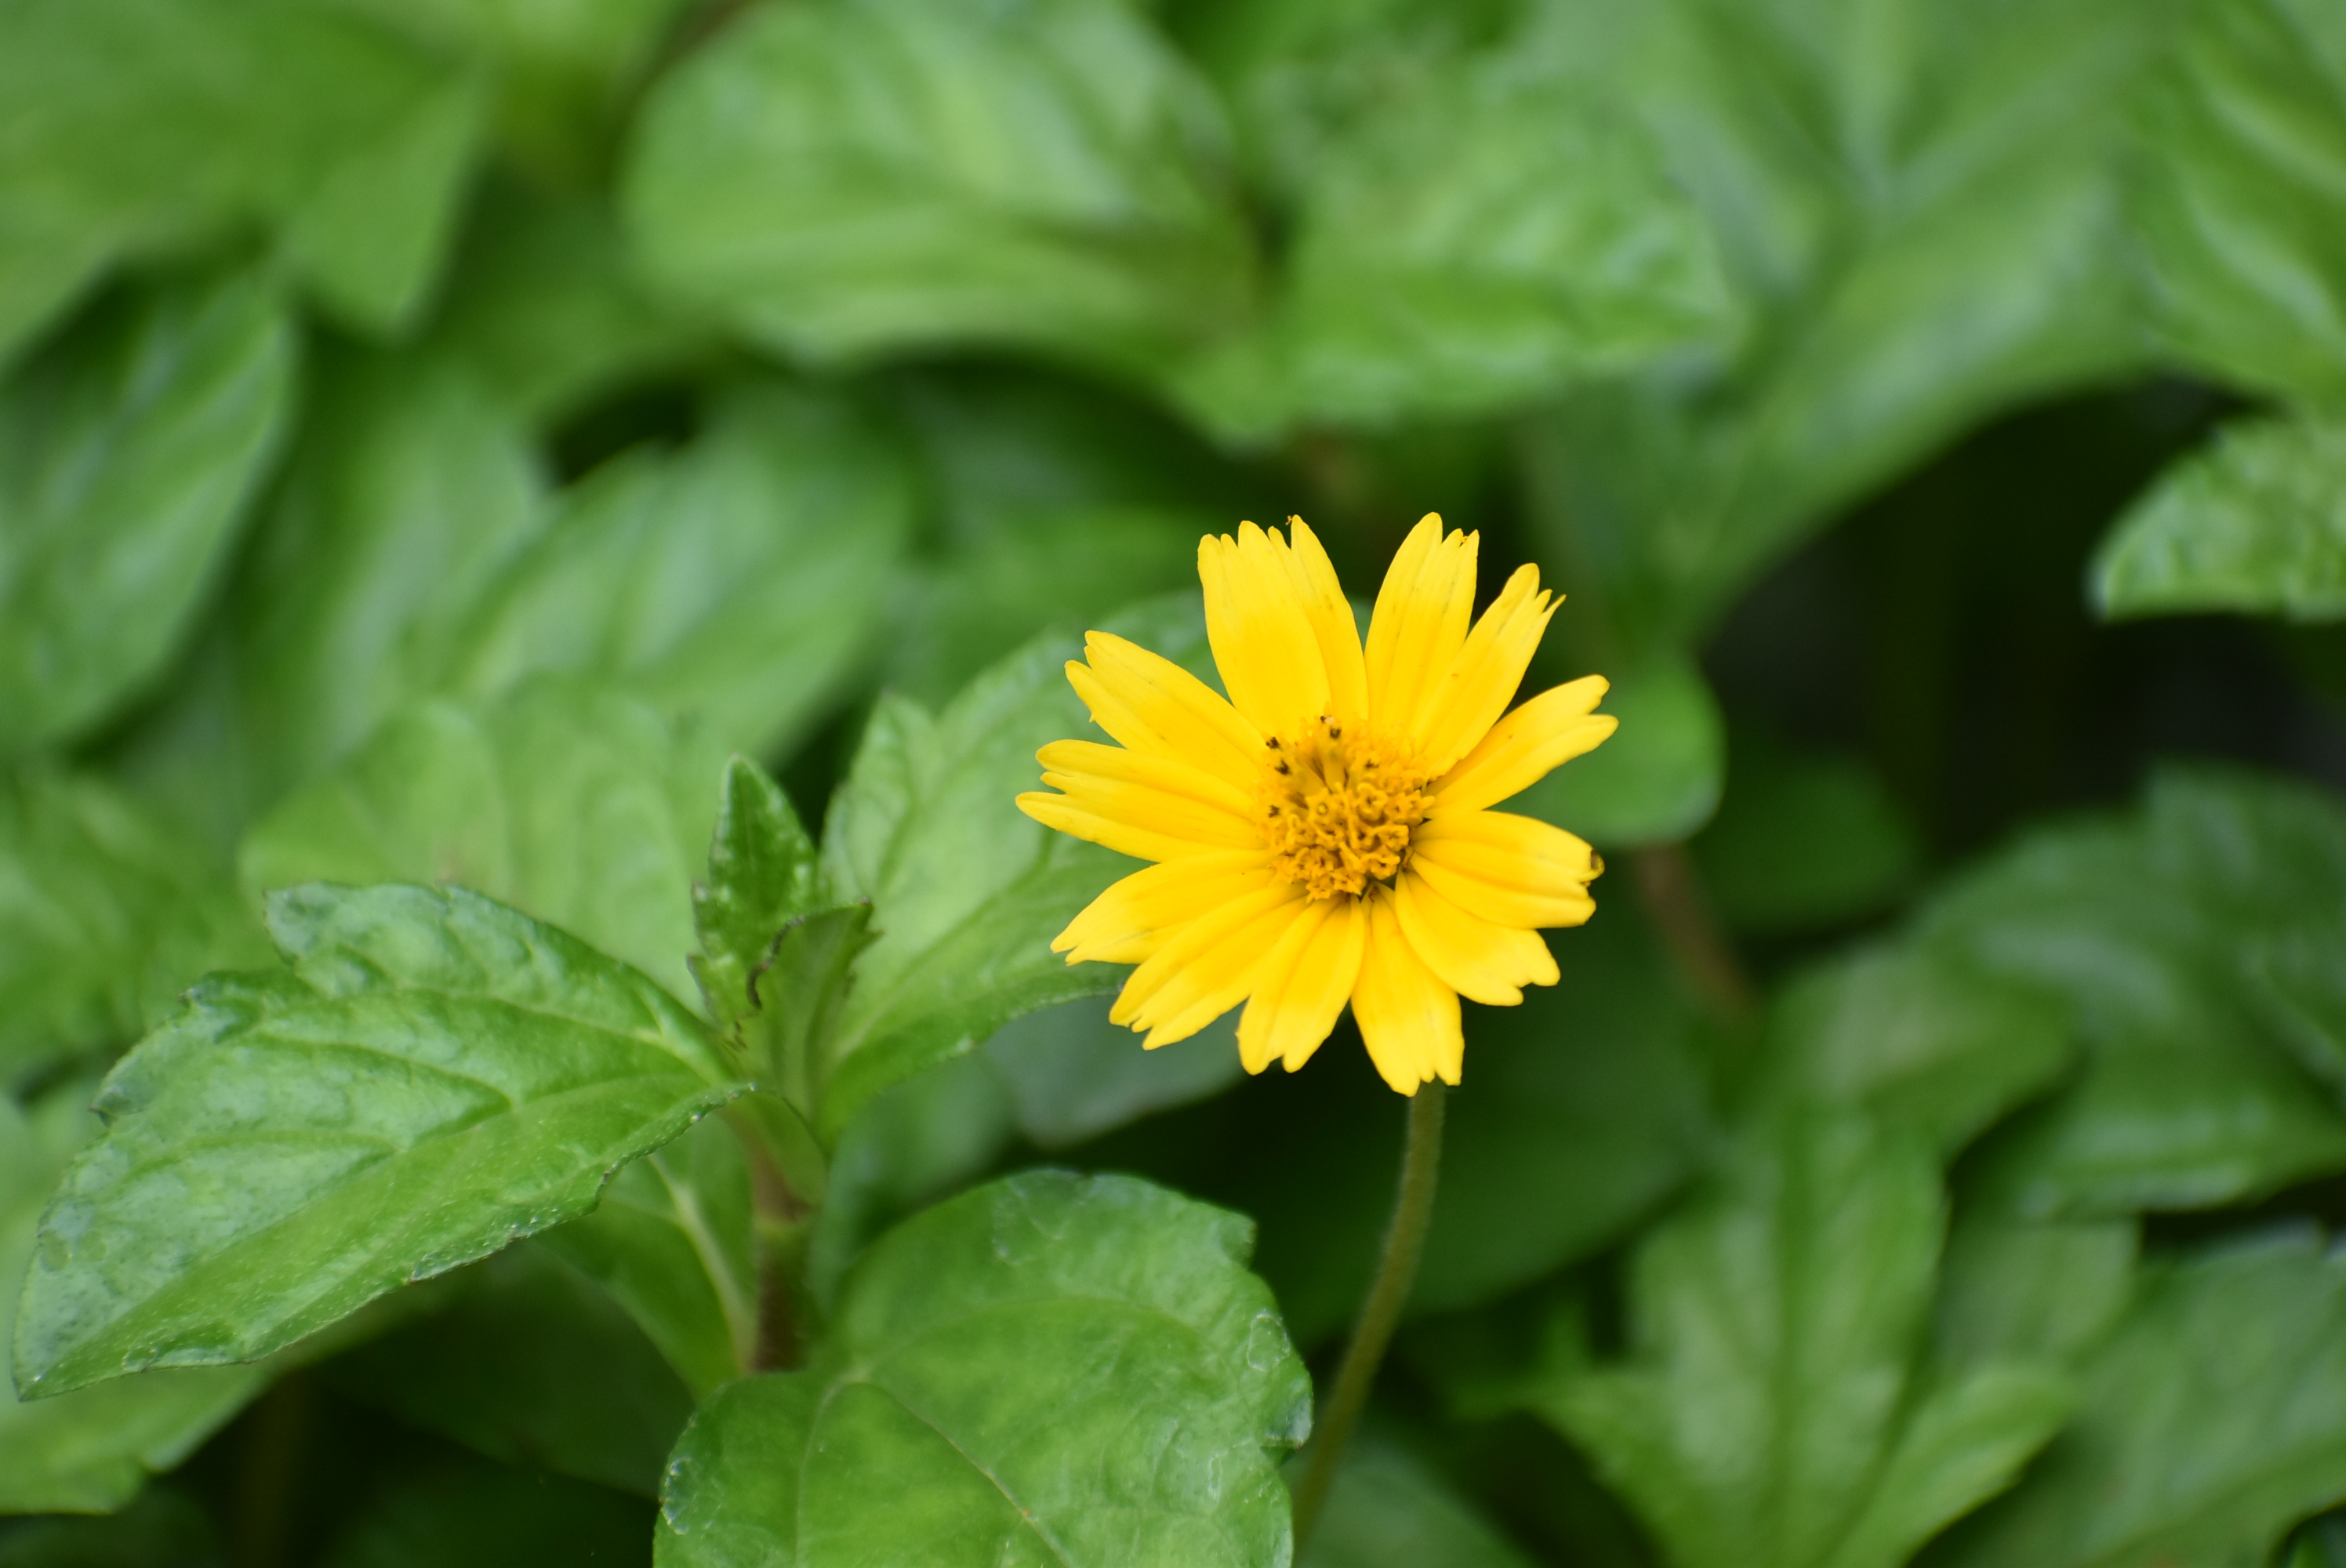
natural, flower, flowering plant, yellow, leaf, plant, petal, botany, close up, wildflower, daisy family, annual plant, sunflower, calendula, dicotyledon, herbaceous plant, perennial plant